Palace of Laeken

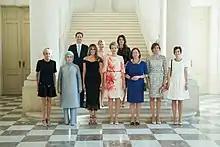
Queen Mathilde hosts official guests at the Palace of Laeken, 2017

The Palace of Laeken is mainly a residential palace and has a more sober and intimate character than the Royal Palace of Brussels. Since 1999, it has been the residence of King Philippe and Queen Mathilde with their family.